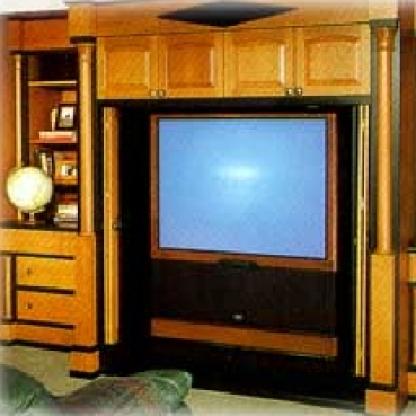
Scene: Indoor